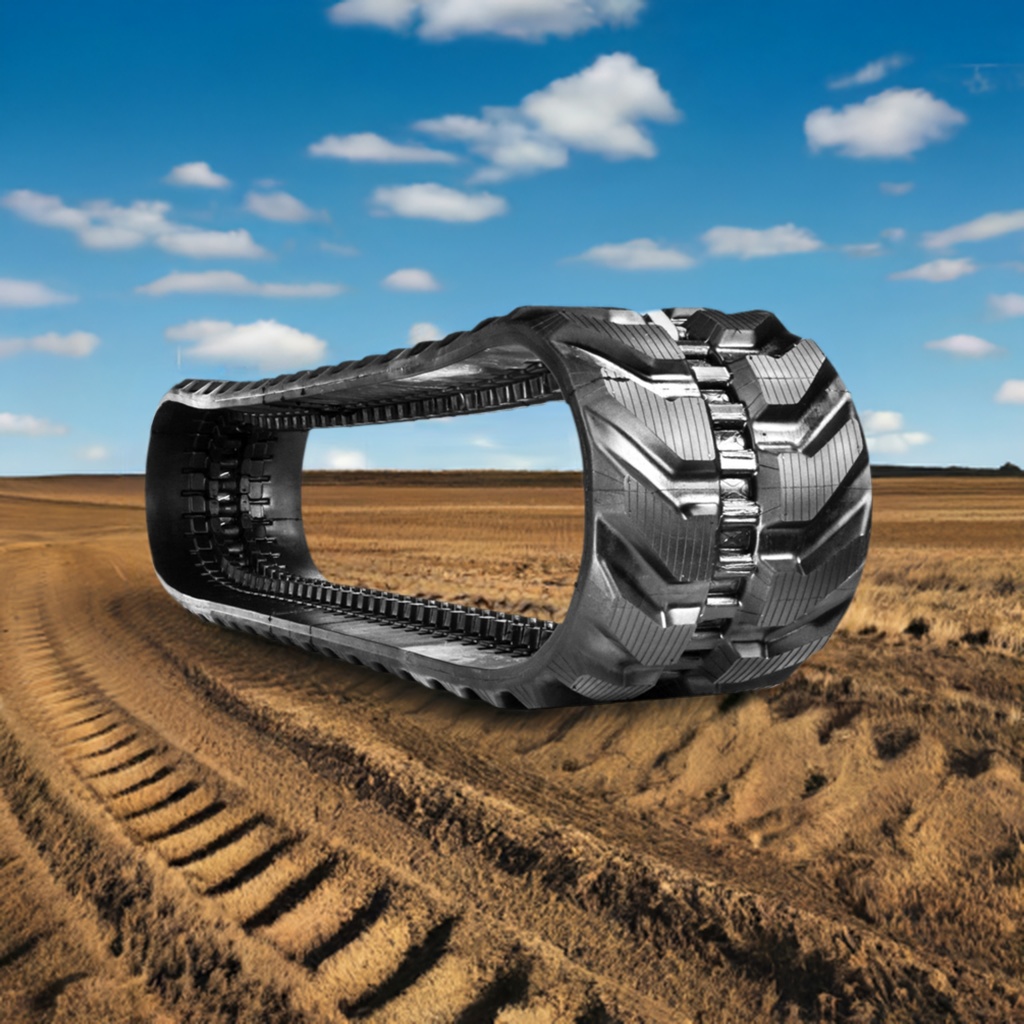
Bobcat 334 Rubber Track 300x52.5Nx80 ( 12" ) Directional Block Pattern
Brand: Rubber Tracks Warehouse
Directional block pattern rubber tracks are engineered for optimal performance on hard and abrasive surfaces. Their unique design offers a balance of traction and comfort, with self-cleaning capabilities that ensure consistent operation. Ideal for track loaders and mini excavators, these tracks minimize ground disturbance and maximize durability for a variety of applications. Grizzly ™ offers this track in two series. Explore the difference in our series below! Note: If your machine is down... Chat with a Grizzly ™ expert or call 866.391.6175 for next-day delivery or same-day pick-up options.
Category: Business & Industrial > Heavy Machinery > Tractors > Compact Tractors